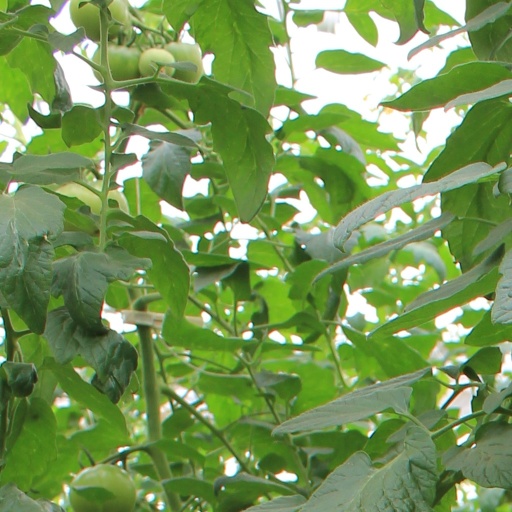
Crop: tomato